Taizhou Museum

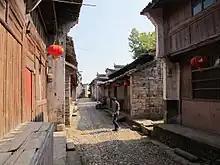
Xianju Potan Ancient Street, replicated at a reduced scale, is a part of the "Feelings of the Earth" Taizhou Folk Custom Exhibition located inside Taizhou Museum.

"Feelings of the Earth: A Taizhou Folk Custom Exhibition from the Perspective of Cultural Geography" is located on the third floor of Taizhou Museum and is divided into three sections: "People of the Mountains and Valleys", "People of the Wetlands", and "People of the Coast". The museum uses physical exhibits and scene reenactments to interpret various aspects of Taizhou's folk life through the cultural geography theory of Wang Shixing, a geographer from the Ming Dynasty. This exhibition tells the story of Taizhou's development and evolution from ancient times to the present. Wang Shixing once proposed that due to environmental differences, the people in hilly areas, plains, and coastal islands have different characters and customs. Since all three types of terrain are found in Taizhou, the region has developed various distinctive customs and traditions. The exhibition showcases intangible cultural heritage from various areas in Taizhou, scaled-down replicas of Mount Tiantai's Guoqing Temple and Long Street in Luqiao, and a one-to-one replica of the ancient town of Potan in Xianju created through three-dimensional scenes, providing a refreshing experience. This exhibition received the second prize in the 11th Zhejiang Museum Display and Exhibition Excellence Project in 2016.